2013 Miami Dolphins season

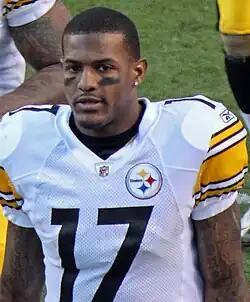
The Dolphins acquired Mike Wallace, who was viewed as the top free agent by analysts

The Miami Dolphins entered the 2013 off-season with an estimated $45 million in salary cap space, third most among other teams, to retain the contracts of impending unrestricted free agents: running back Reggie Bush, safety Chris Clemons, tight end Anthony Fasano, wide receiver Brian Hartline, offensive tackle Jake Long, quarterback Matt Moore, cornerback Sean Smith and defensive tackle Randy Starks. As well as any future free agent signings, and 2013 NFL draft picks.